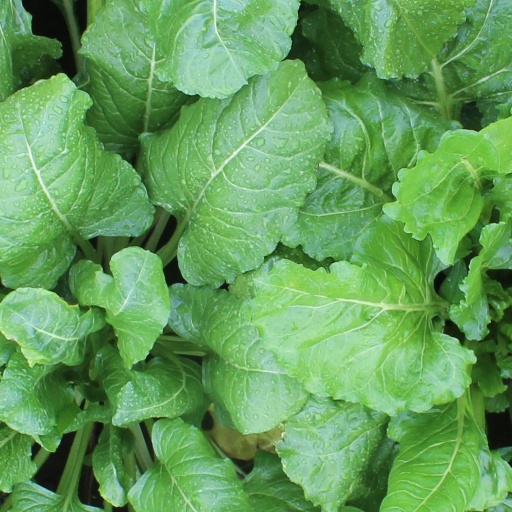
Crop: sugar beet